Steganography

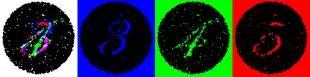
The same image viewed by white, blue, green, and red lights reveals different hidden numbers.

Steganography is the practice of representing information within another message or physical object, in such a manner that the presence of the concealed information would not be evident to an unsuspecting person's examination. In computing/electronic contexts, a computer file, message, image, or video is concealed within another file, message, image, or video. Generally, the hidden messages appear to be (or to be part of) something else: images, articles, shopping lists, or some other cover text. For example, the hidden message may be in invisible ink between the visible lines of a private letter. Some implementations of steganography that lack a formal shared secret are forms of security through obscurity, while key-dependent steganographic schemes try to adhere to Kerckhoffs's principle.